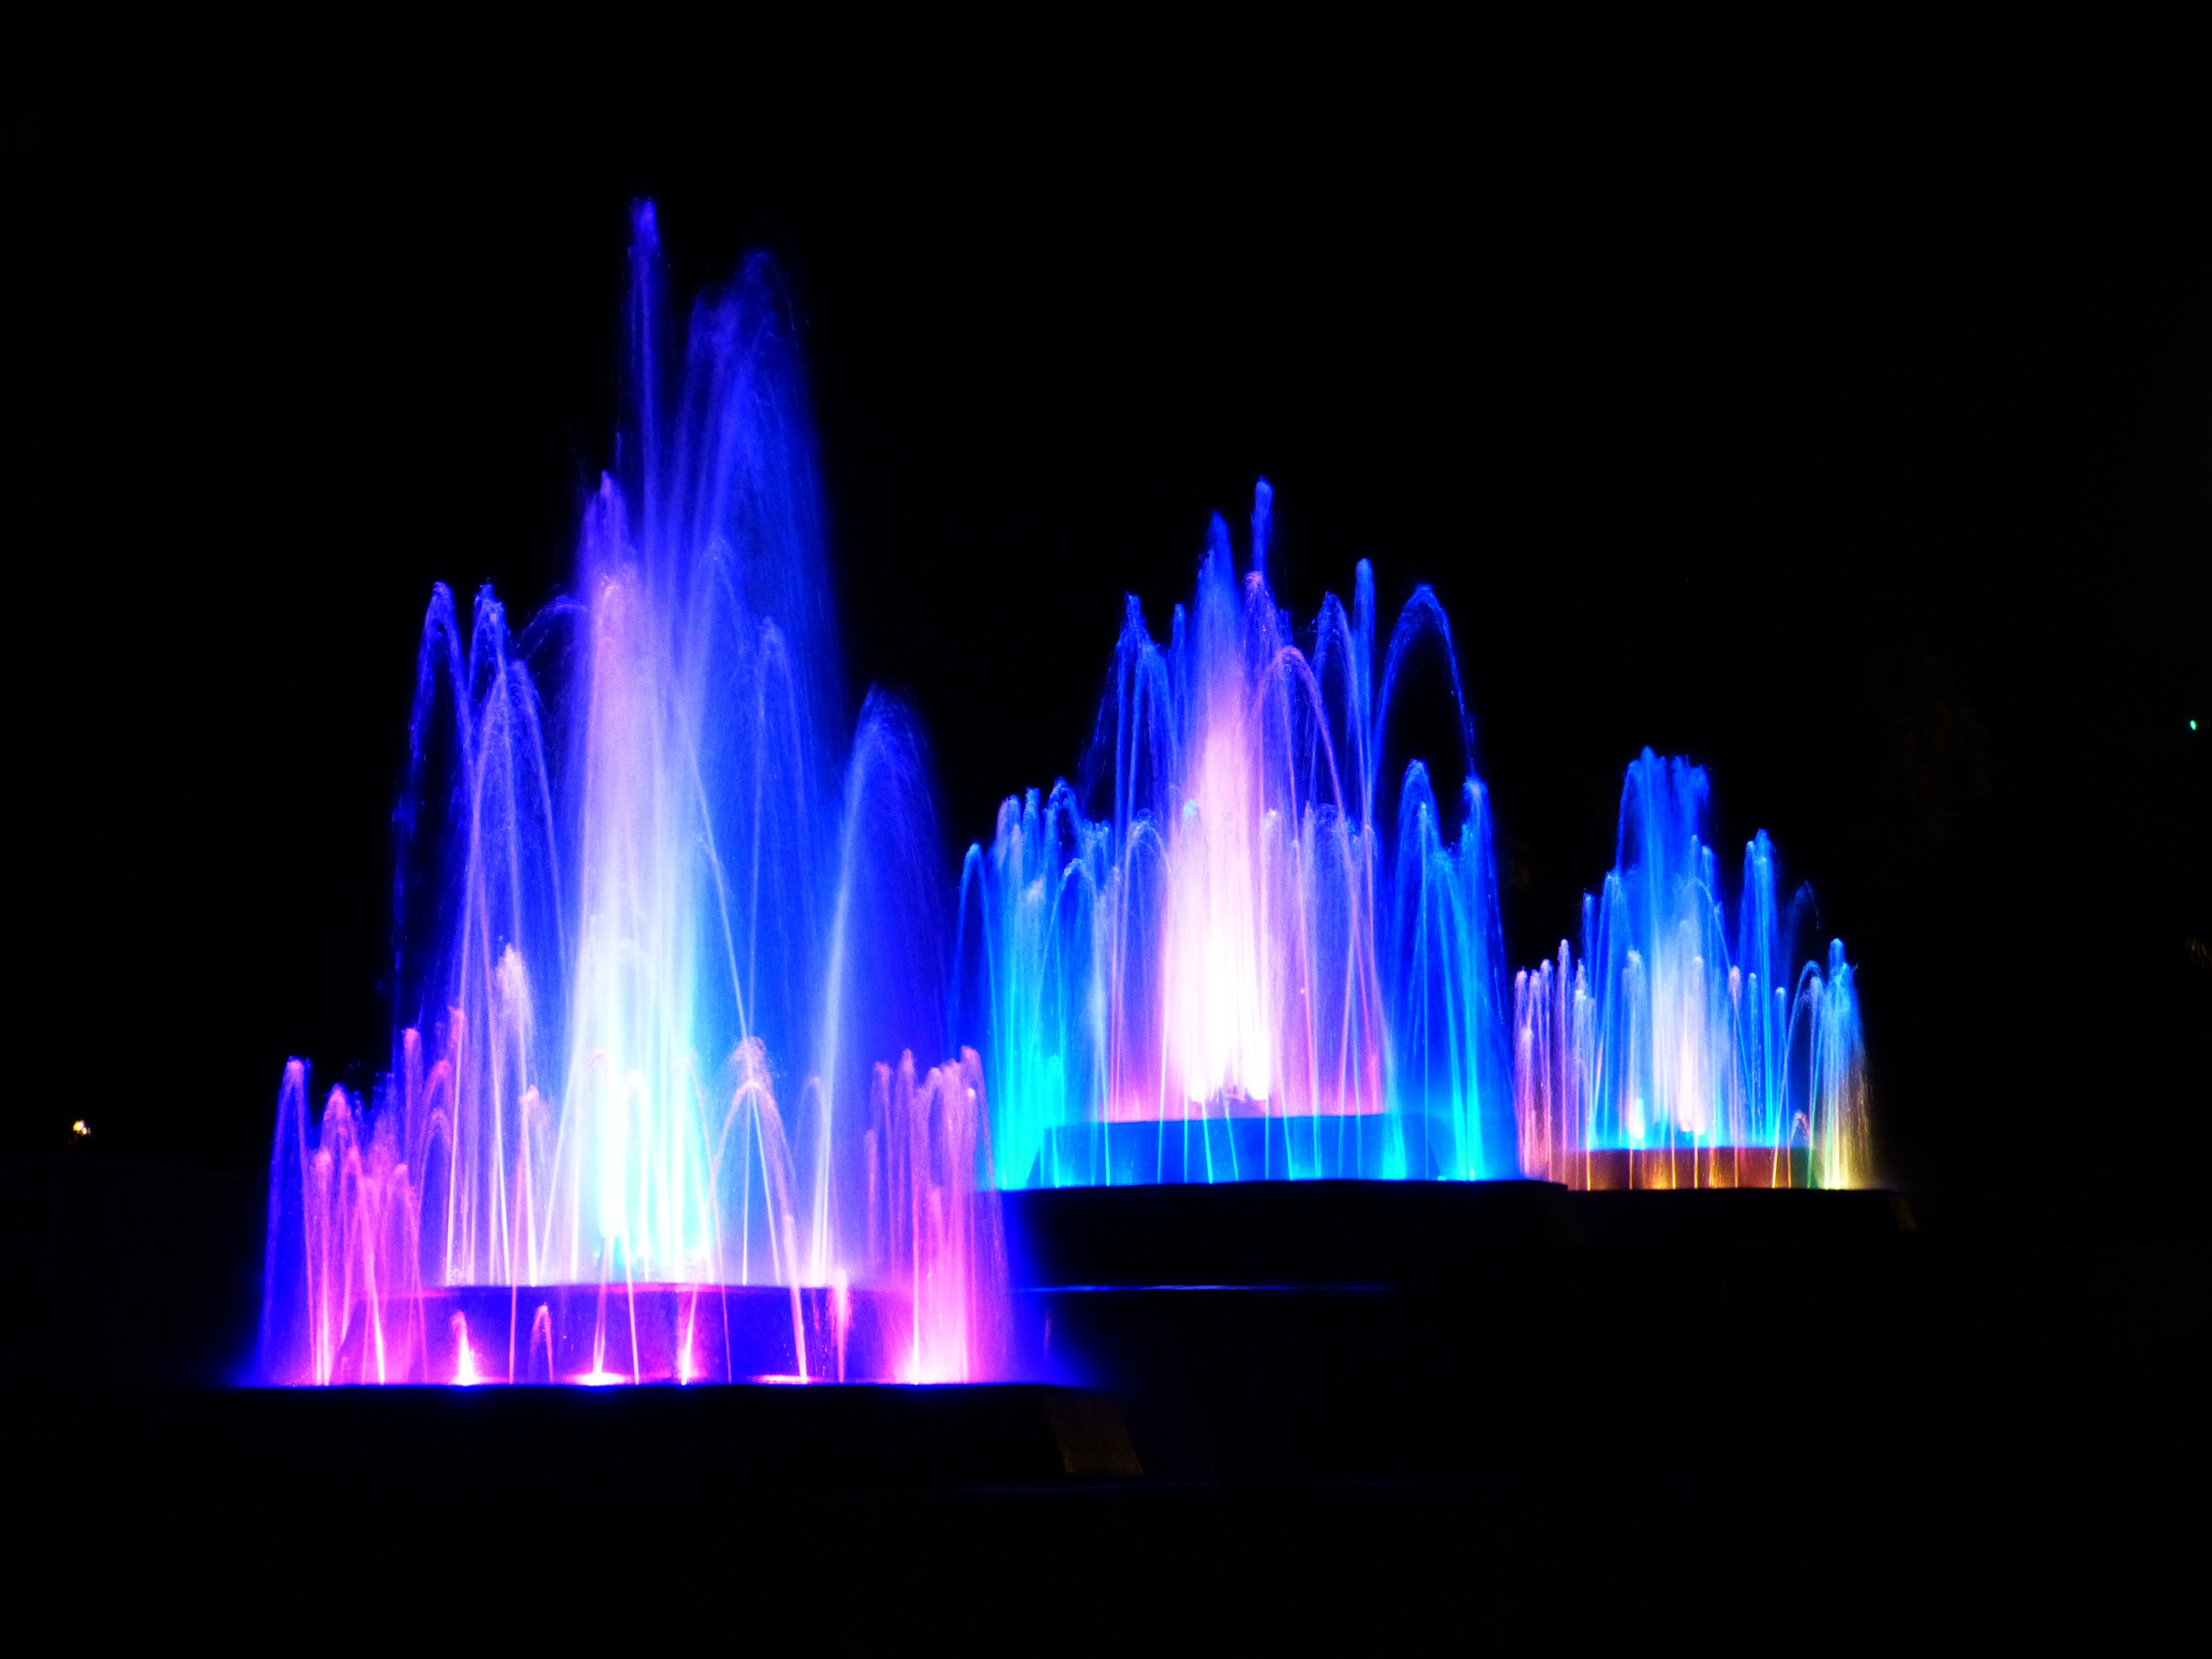
water, light, night, wet, flame, colorful, bubble, illuminated, stage, fountain, water feature, water games, inject